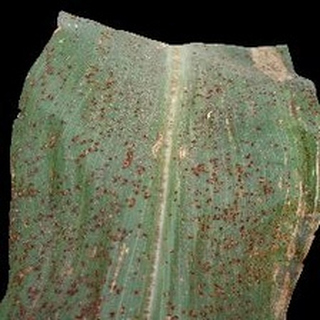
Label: corn_common_rust